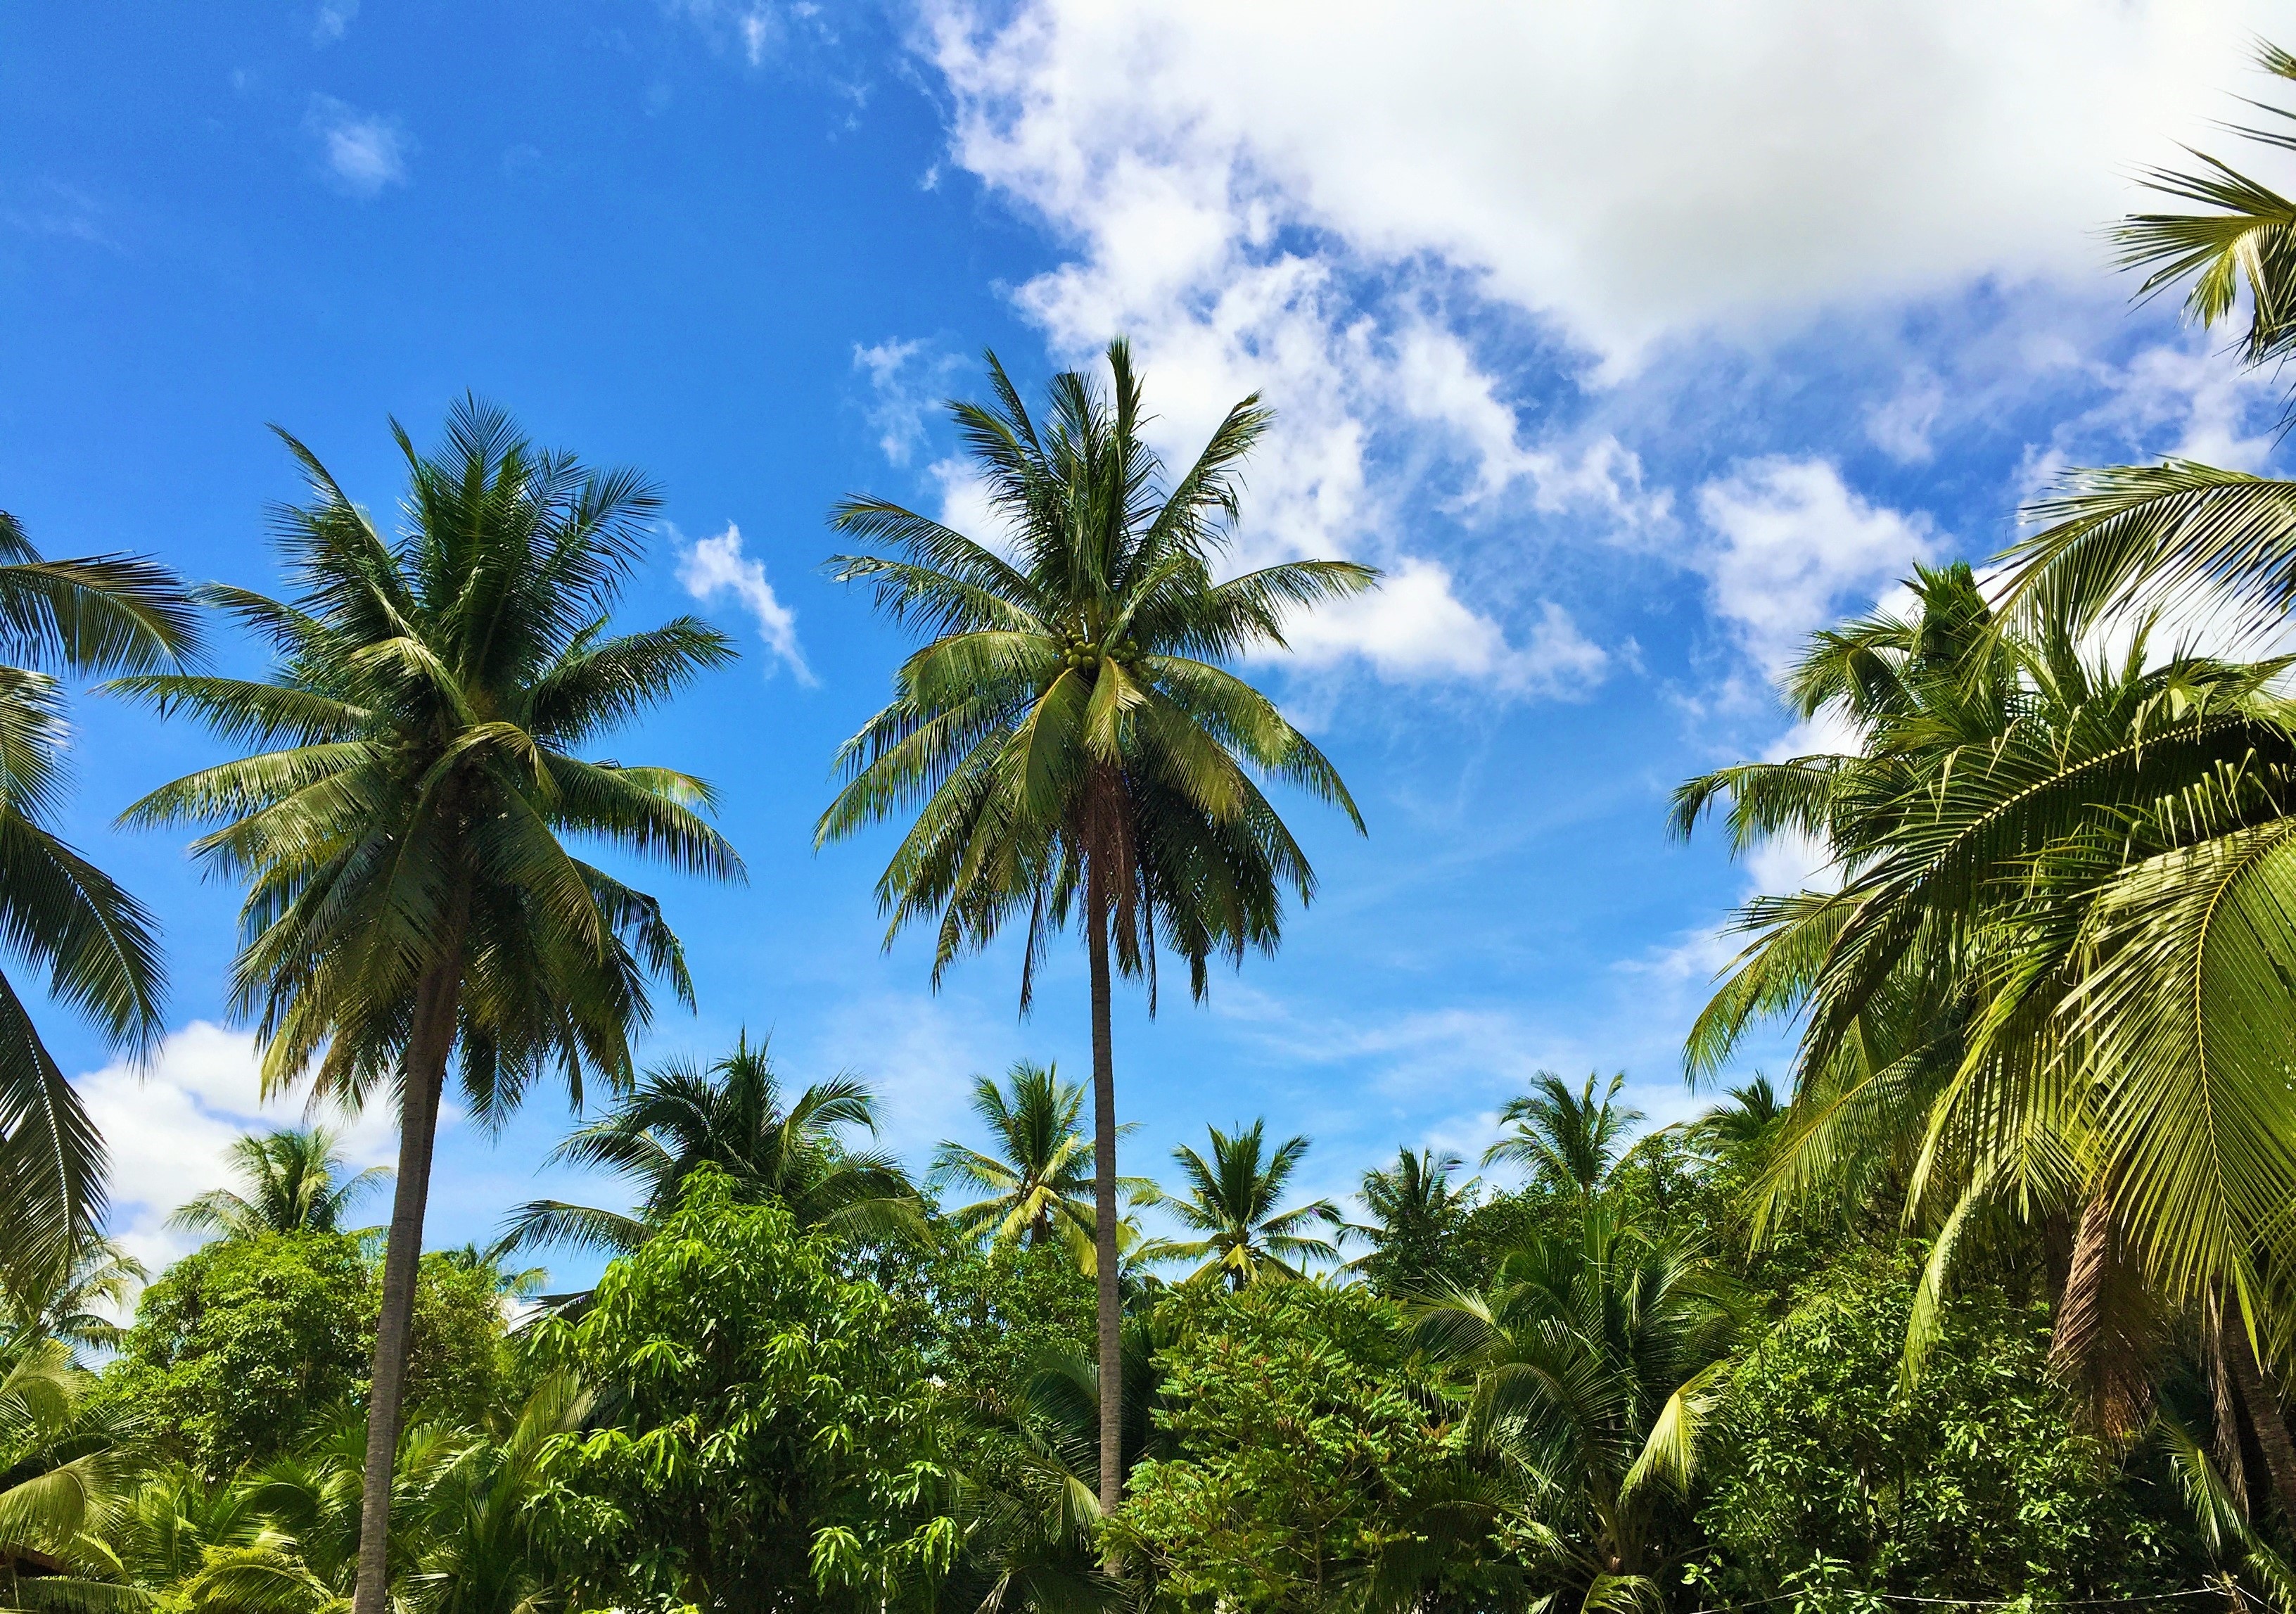
tree, forest, plant, sky, field, flower, jungle, botany, flora, vegetation, rainforest, plantation, caribbean, habitat, tropics, ecosystem, flowering plant, natural environment, woody plant, land plant, arecales, palm family, borassus flabellifer